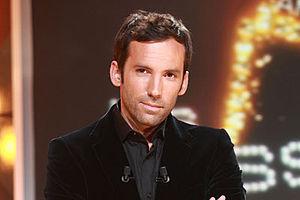
French TV Host
Pièges de stars est une émission de divertissement et de caméra cachée présenté par Manu Lévy depuis le 9 septembre 2014 sur NRJ 12.